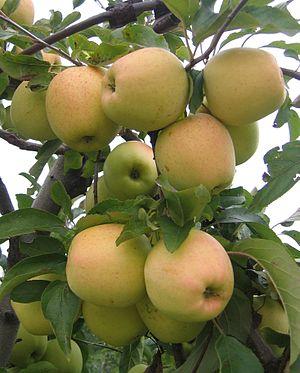
Golden Delicious est le nom d'un cultivar de pommier domestique.
Les pommes et poires de Savoie sont une appellation de pommes et de poires française. Elles bénéficient d'une appellation protégée par indication géographique protégée.